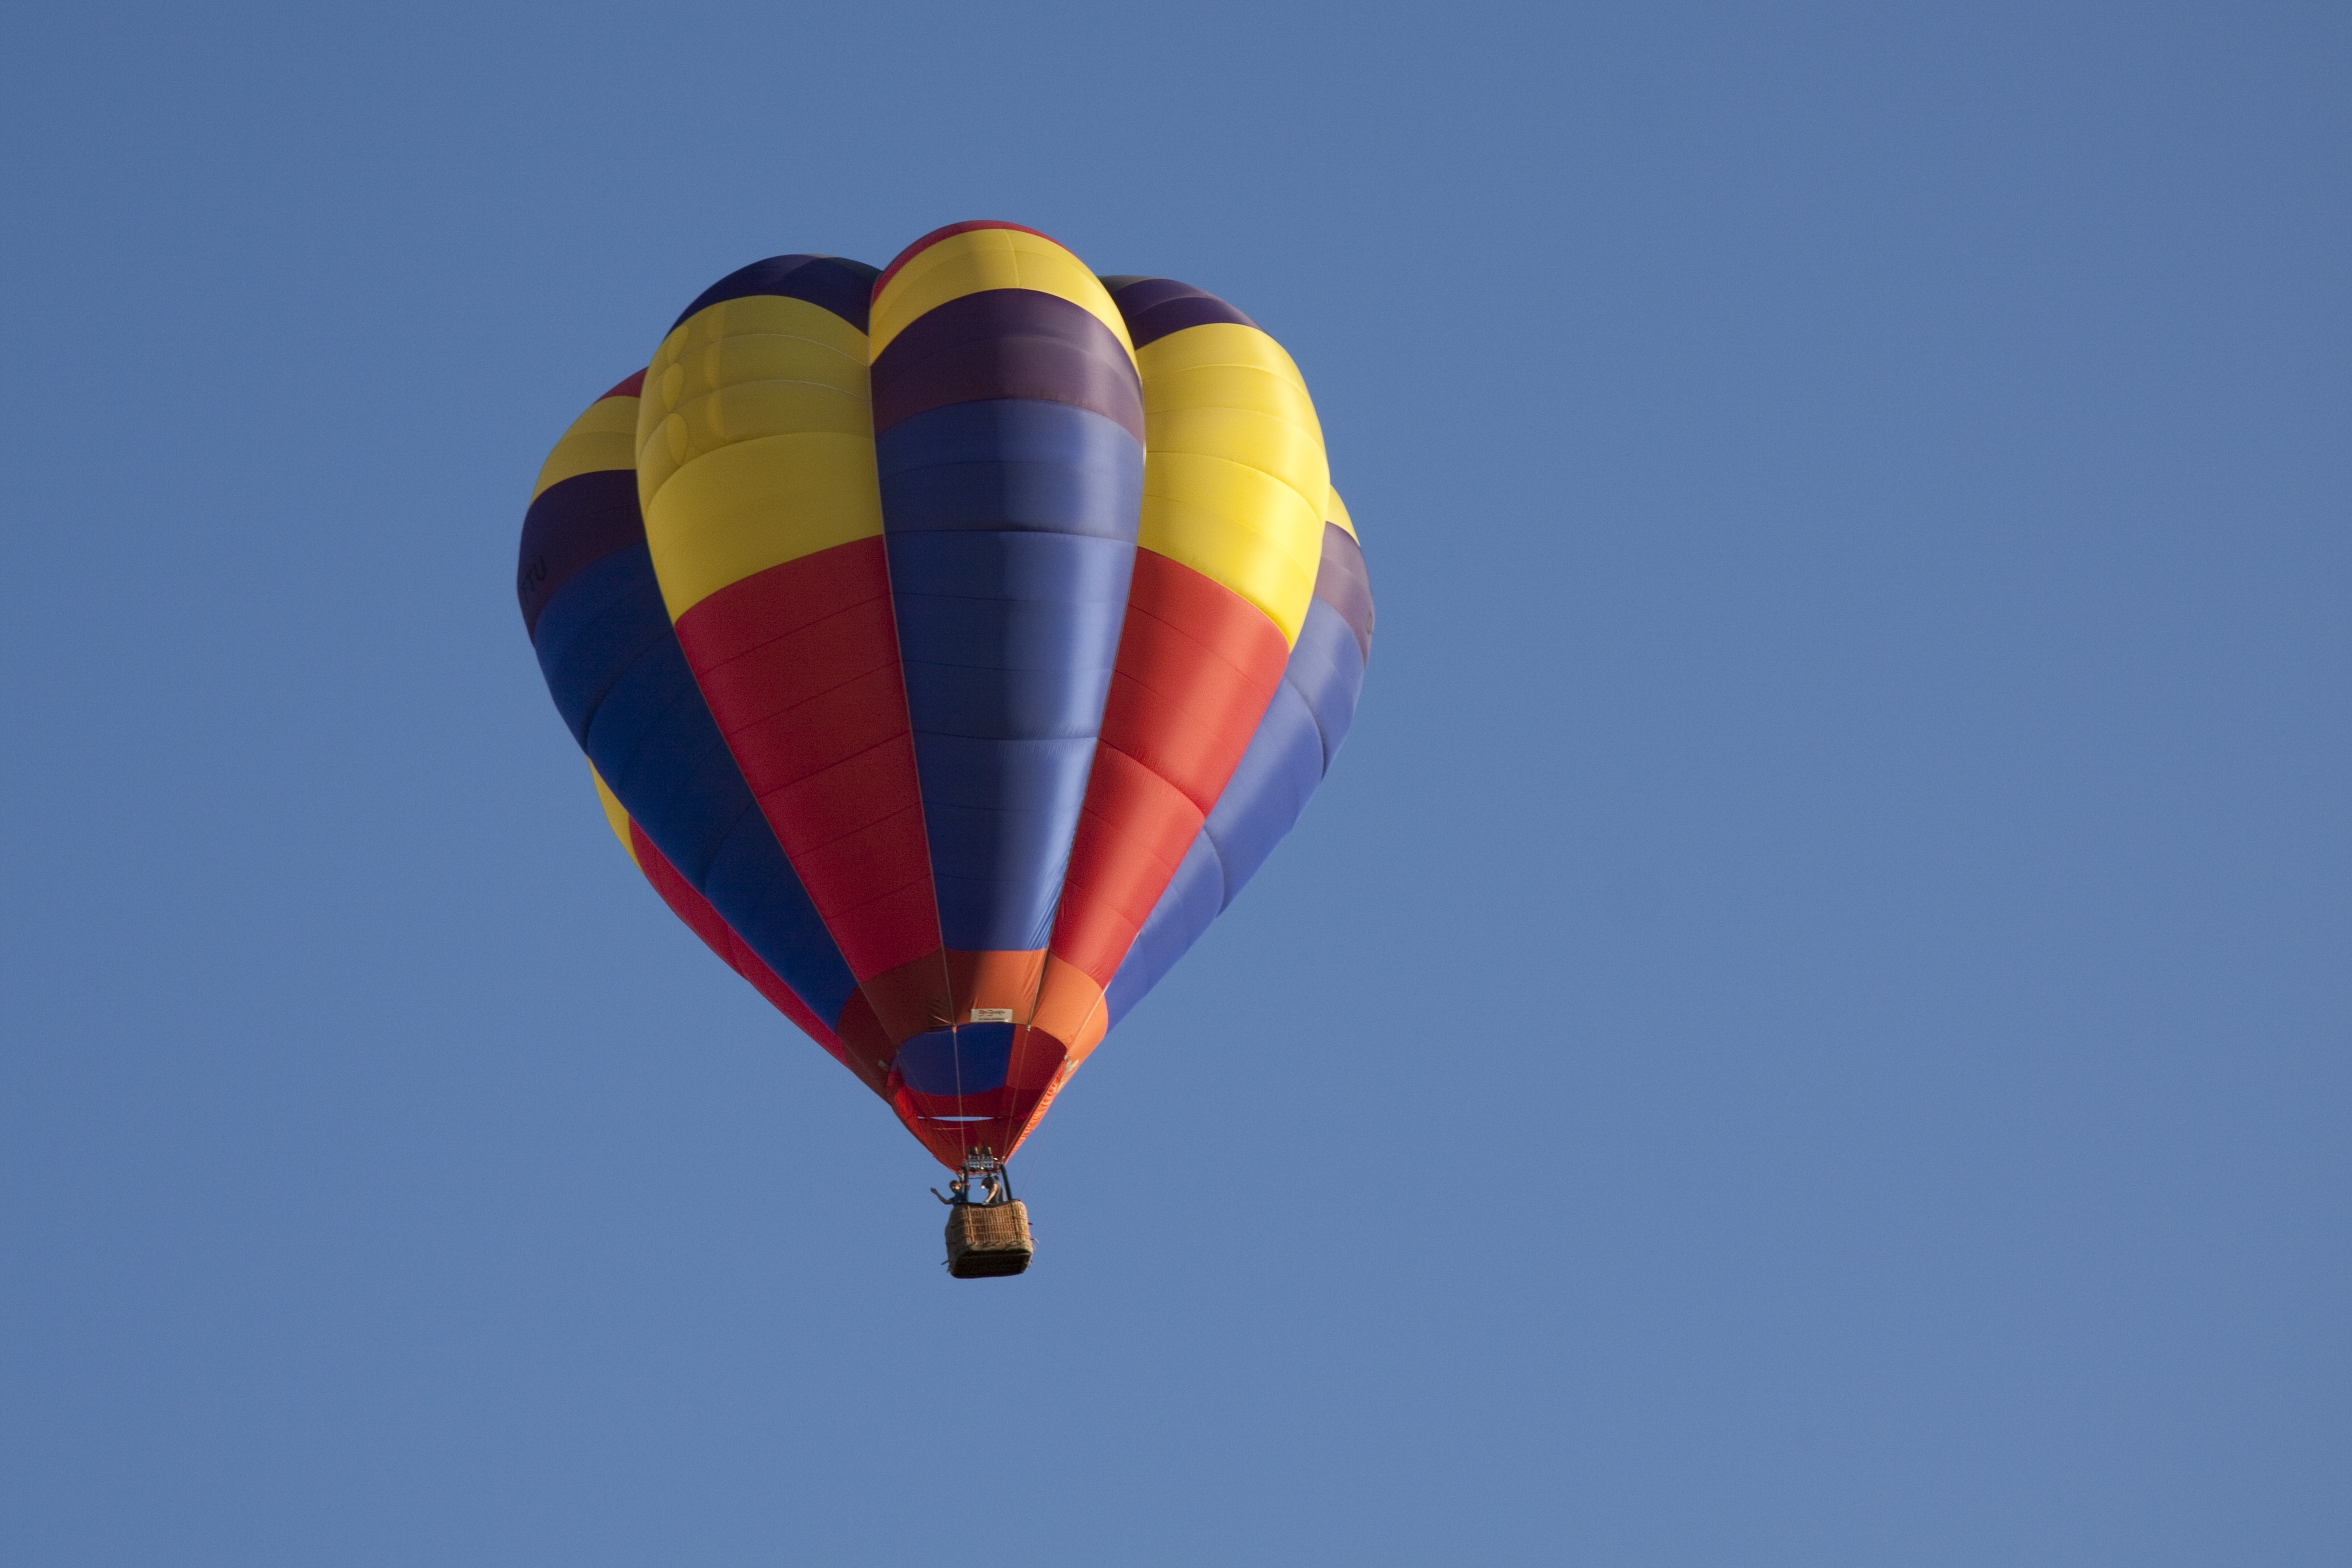
wing, sky, air, wave, balloon, hot air balloon, aircraft, vehicle, flight, blue, colorful, basket, toy, abendstimmung, friendly, helium, hot air ballooning, hydrogen, lifting gas, gas filled, atmosphere of earth, gas tight envelope, filling gas, gas balloon